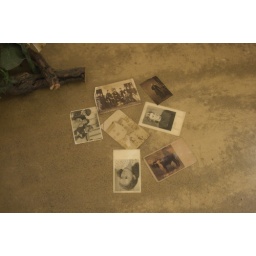
In every rooms bathroom there were photos or newspaper pages or pages from prayerbooks embedded in the floor.